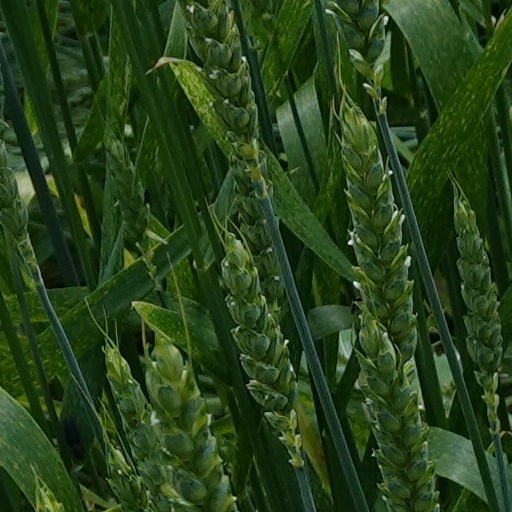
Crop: wheat